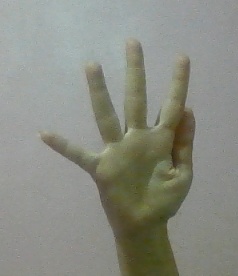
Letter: sheen